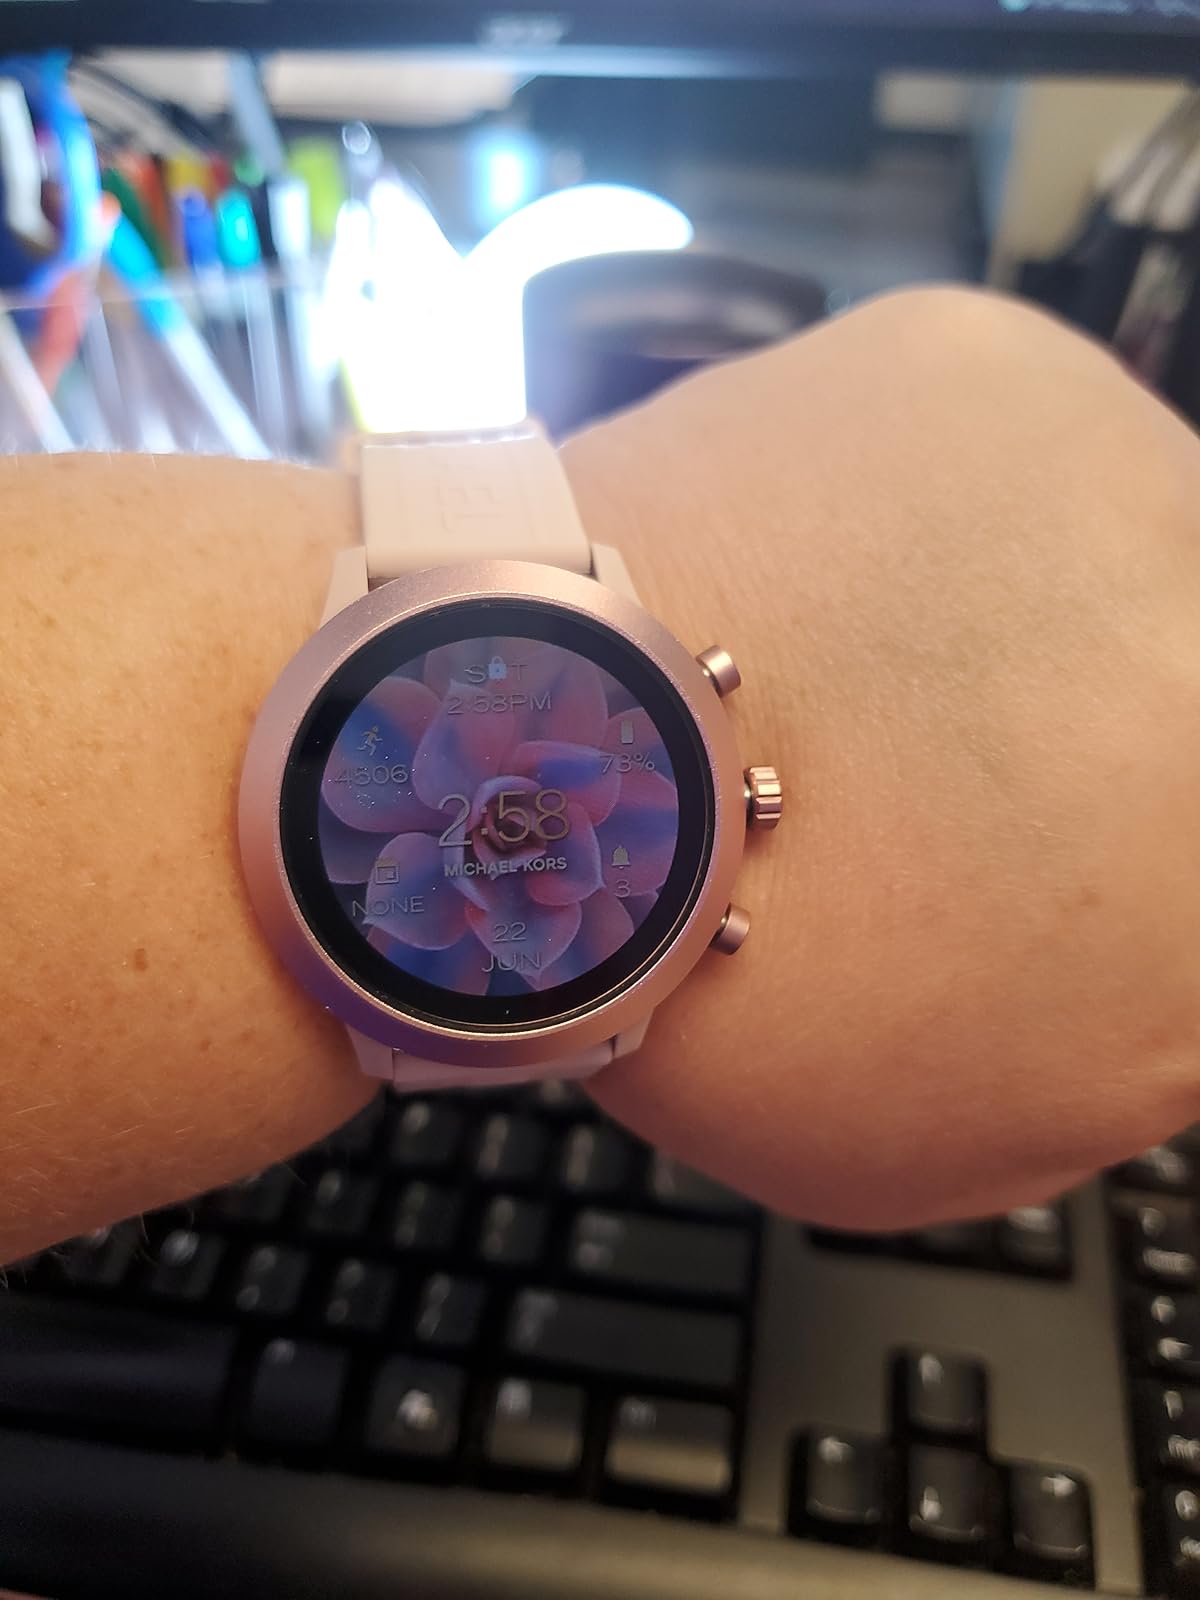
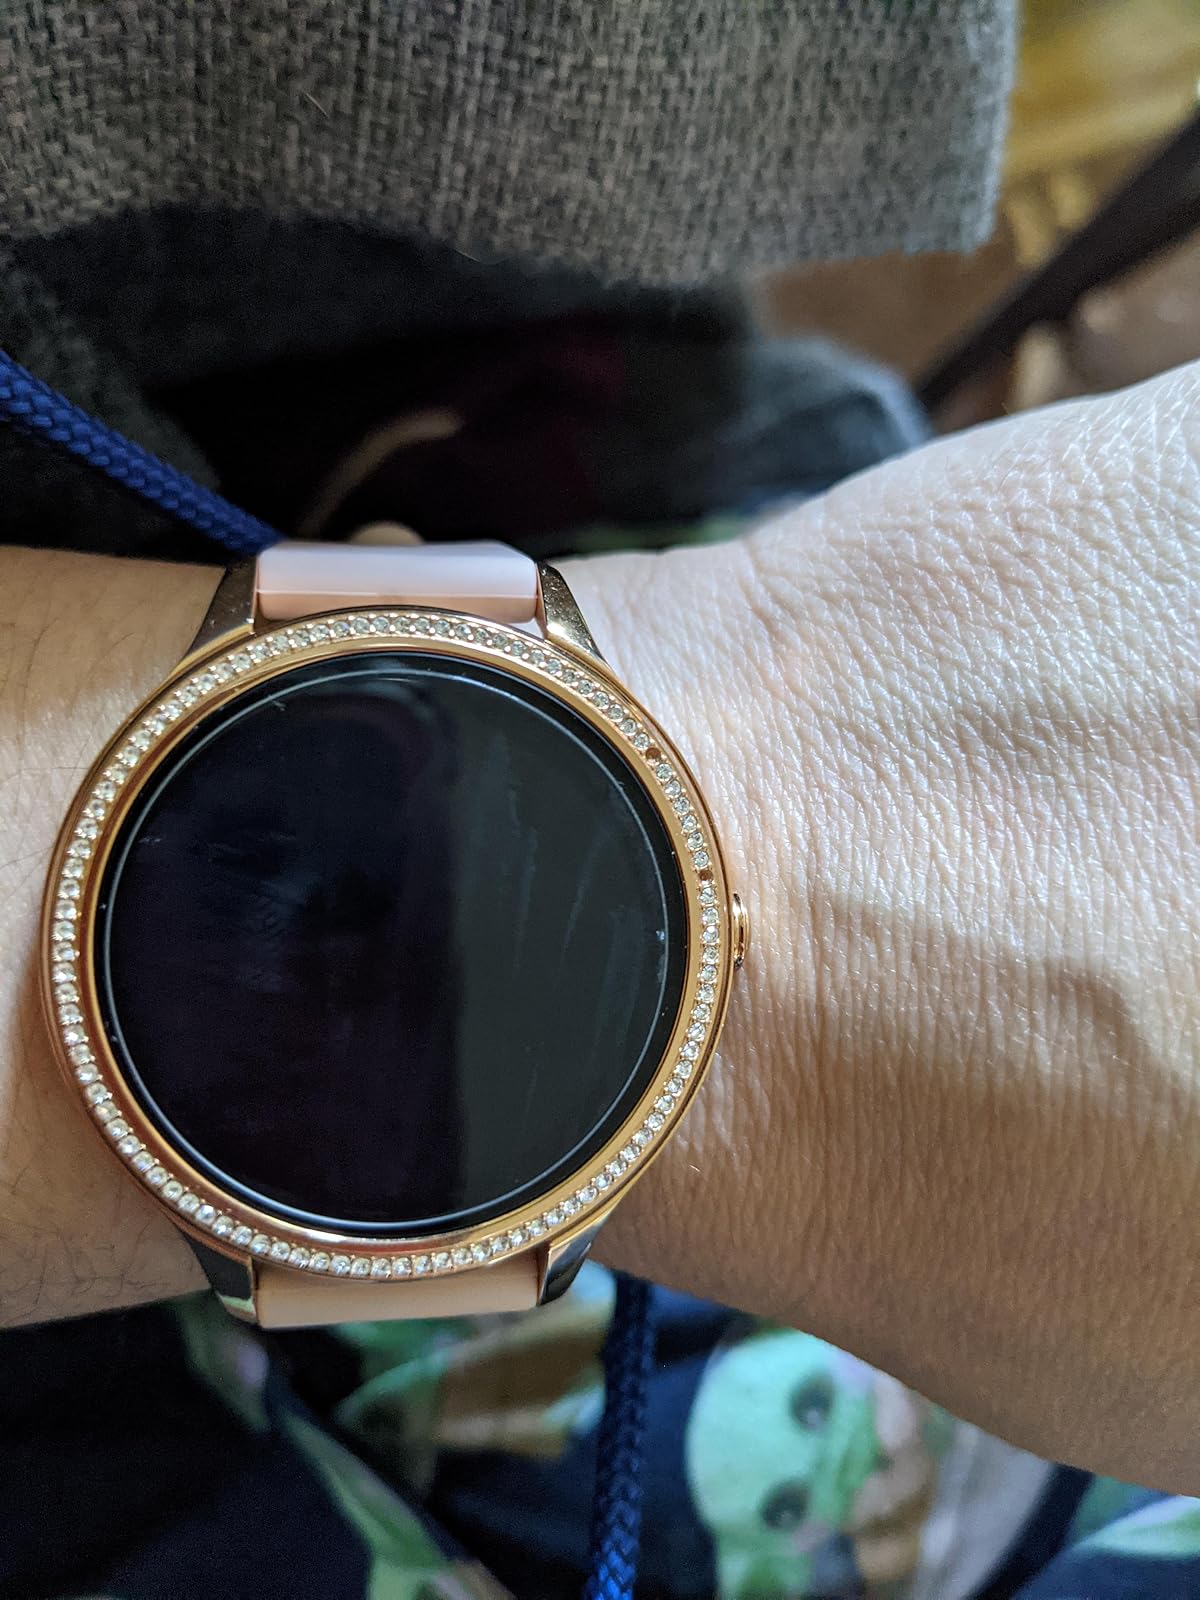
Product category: smartwatch
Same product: no